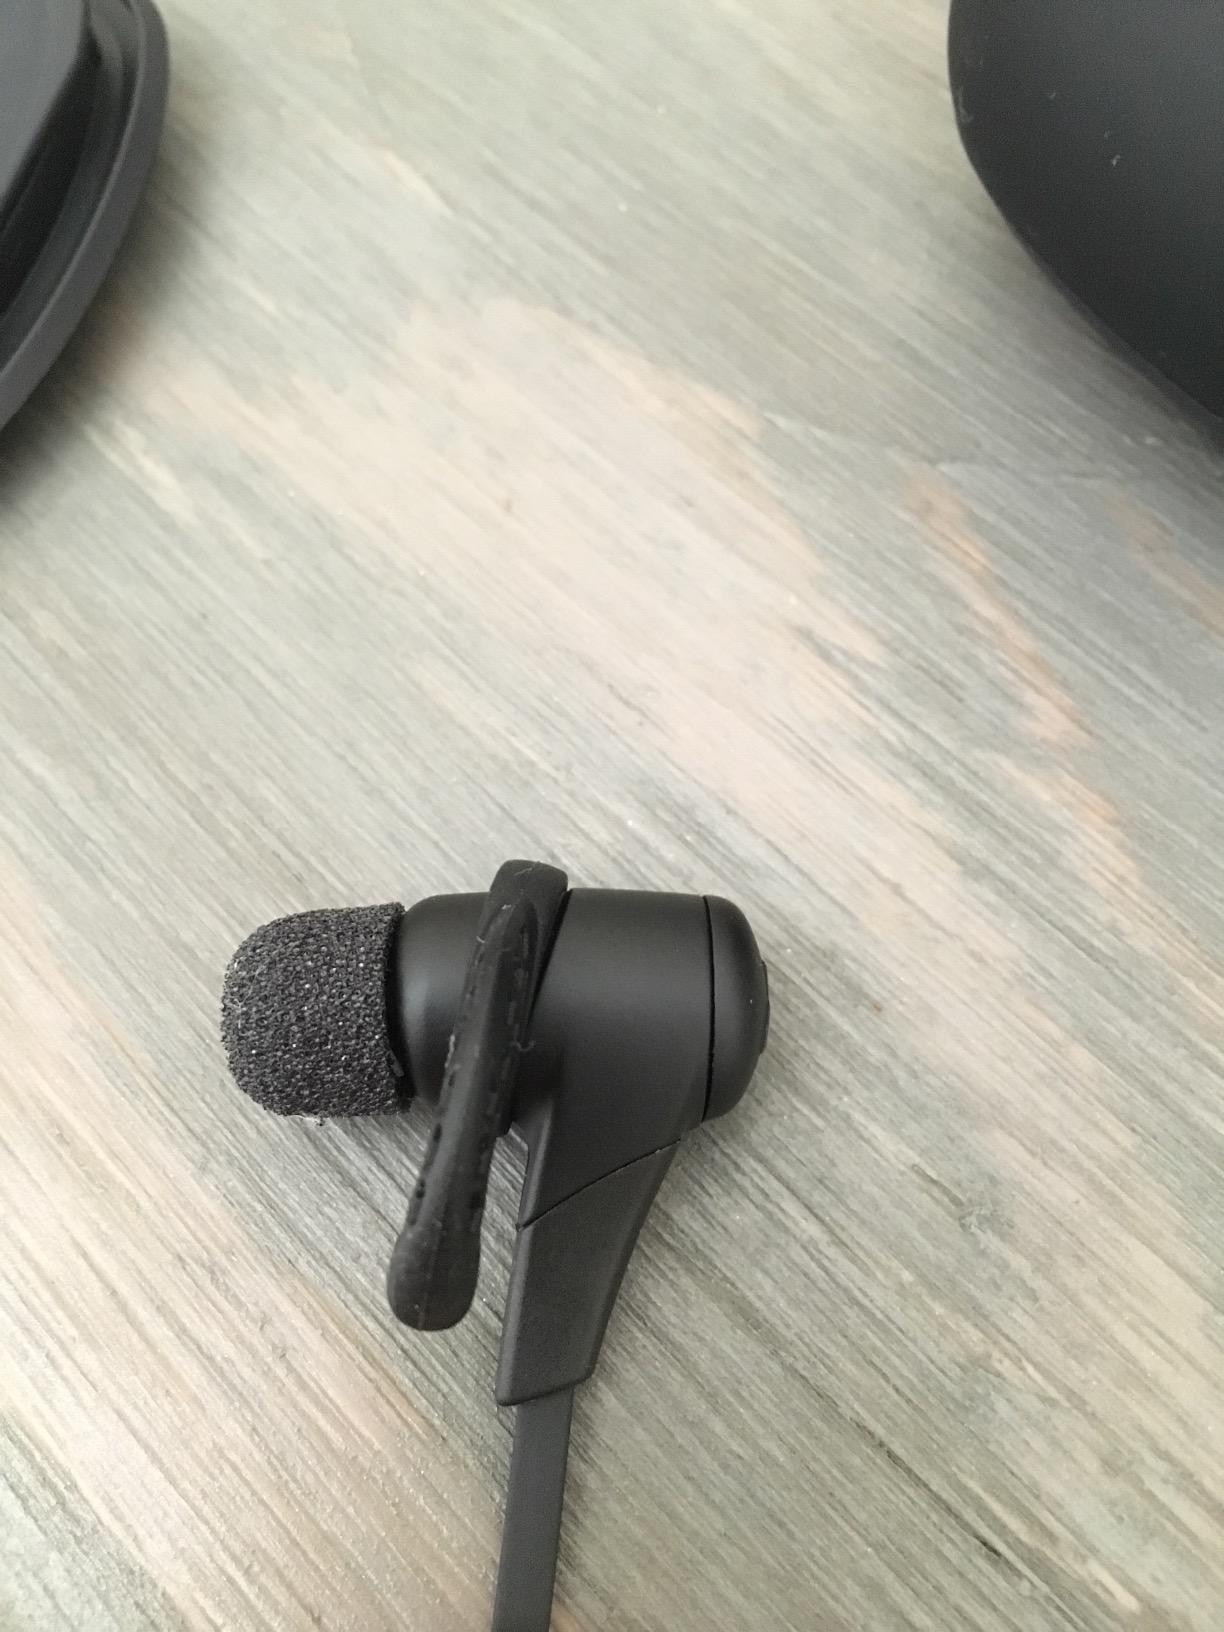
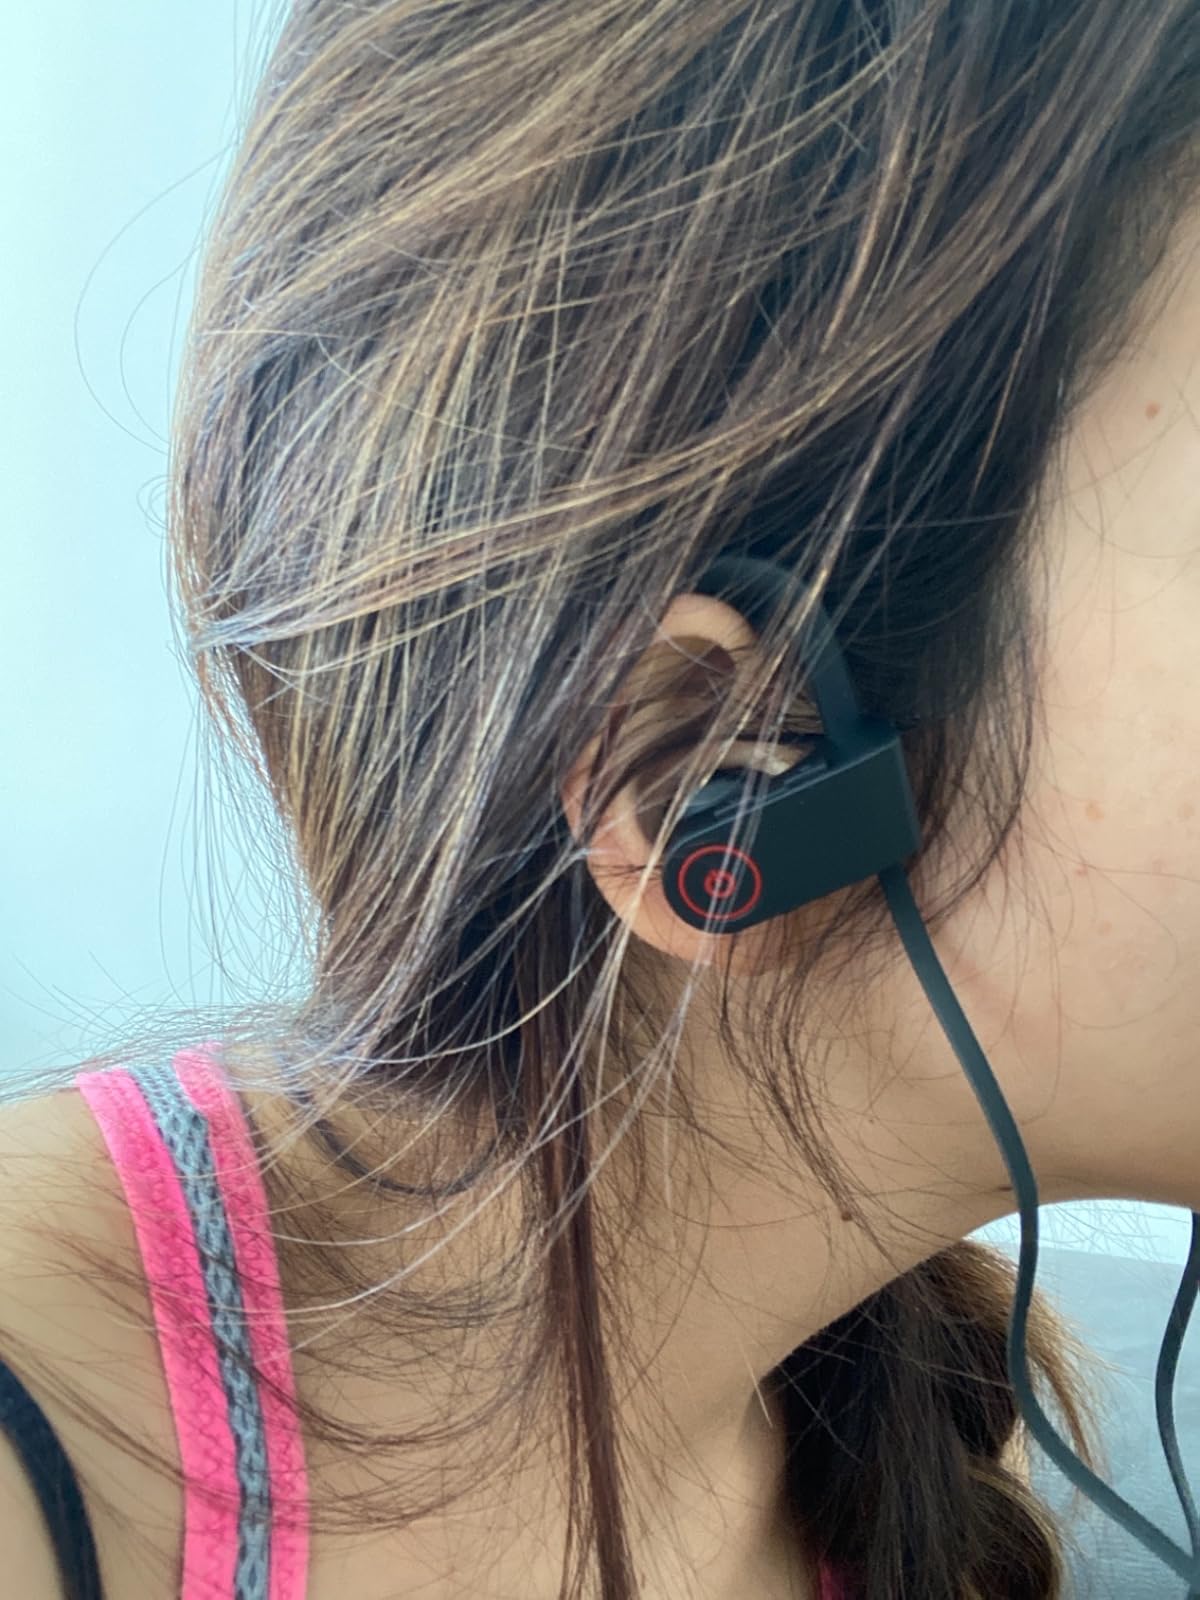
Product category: headphones
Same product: no